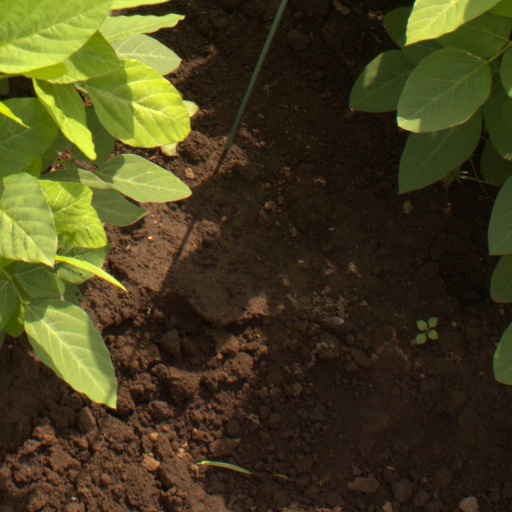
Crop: soybean